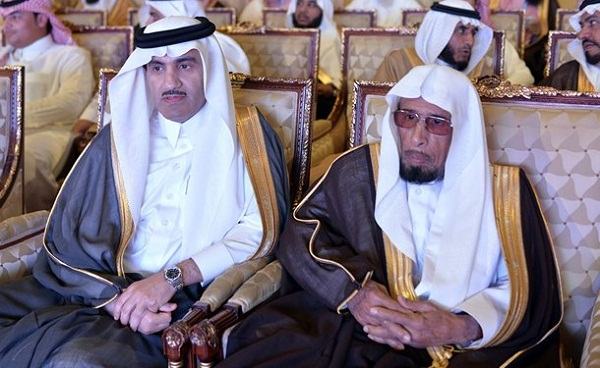
Portrait style: Real Portrait